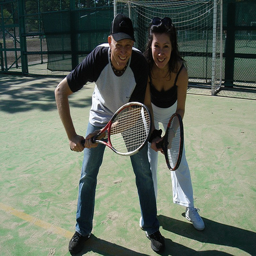
A man and a woman holding tennis rackets on the tennis court
A man and a woman pose with tennis racquets.
A couple poses with tennis rackets on a tennis court.
A couple poses with their tennis rackets on the court.
A man and a woman pose for a picture holding rackets.